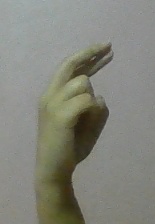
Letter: zay